Maila Nurmi

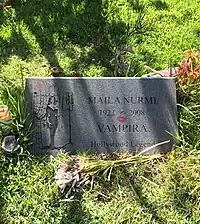
Grave of Vampira at Hollywood Forever

Nurmi died of natural causes on January 10, 2008, at her garage apartment in Hollywood, aged 85.